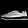
Label: Sneaker